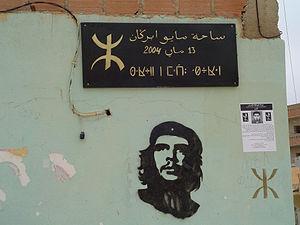
L'histoire des Aurès est liée à une partie de ce qui allait devenir l'Algérie, peuplée principalement de Chaouis. Les Aurès sont un vaste territoire comprenant une chaîne de montagnes et des plaines à l'est de l'Algérie.
T'Kout est une commune de la wilaya de Batna, située dans le massif de l'Aurès, à 95 km au sud-est de Batna et à 71 km au nord-ouest de Biskra.
Salim Yezza, est un militant du droits de l'homme et de la cause berbère, algérien d’origine chaouie, né a T'Kout dans la wilaya de Batna en Algérie le 28 janvier 1974.